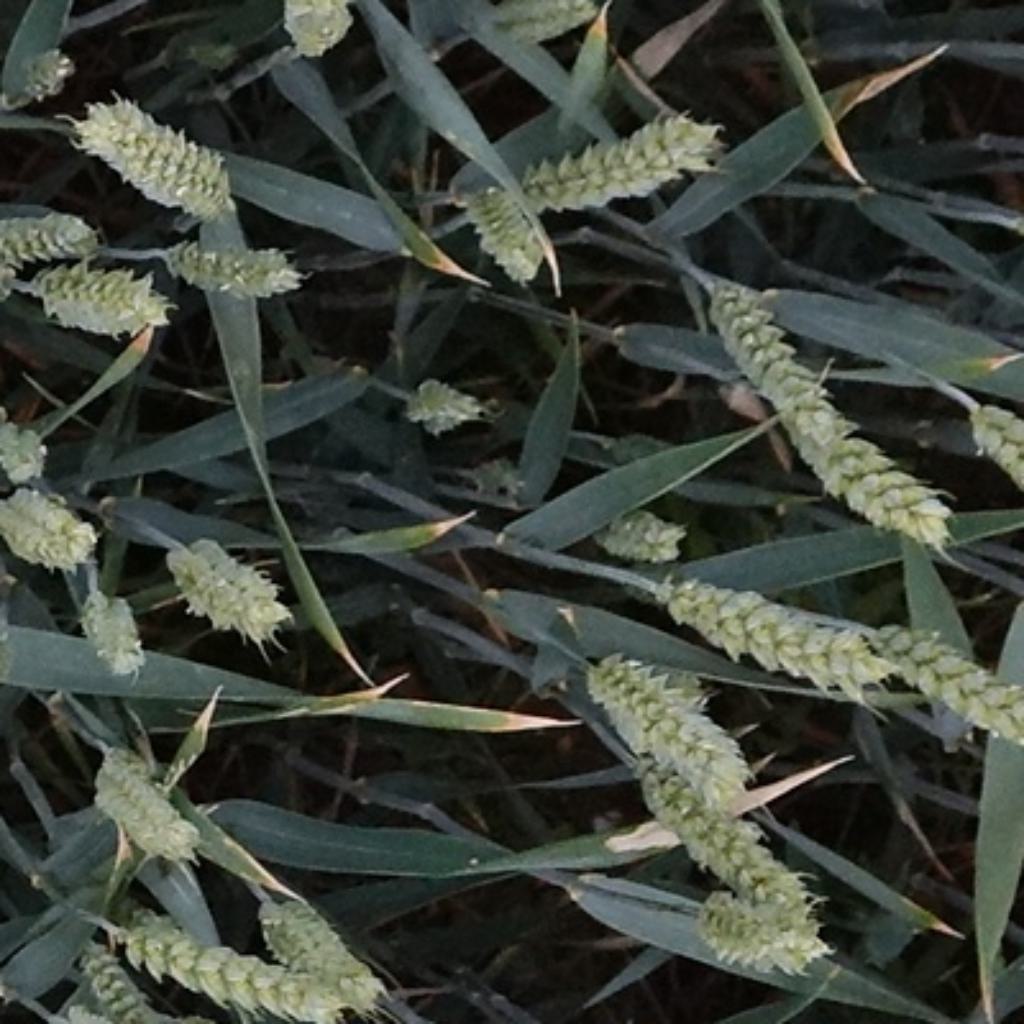
Country: France
Location: Toulouse
Wheat development stage: Filling - Ripening